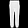
Label: Trouser